Gunung Mulu National Park

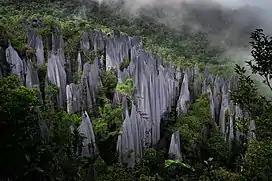
The limestone pinnacles of Mount Api.

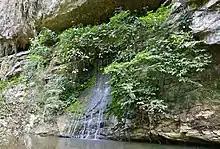
Paku Waterfall

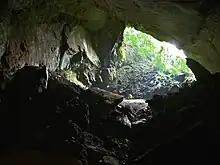
Entrance into Deer Cave.

Gunung Mulu National Park is the most studied tropical karst area in the world. It has 295 km of explored caves which houses millions of bats and swiftlets. The national park is located at Sarawak-Brunei border, south of Bandar Seri Begawan, lies between the headwaters of Tutoh river and Mendalam river where the latter is a tributary of the Limbang River. The western side of the park are lowland area (38% of the park) and the eastern side are the mountain ranges consists of limestone and sandstone. The landforms in the park consists of rugged summits, steep ridges and escarpments, sheer cliffs, gorges, karst towers, caves and terraces, hot springs, floodplains and waterfalls.